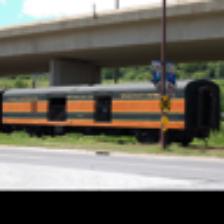
Label: NonHuman